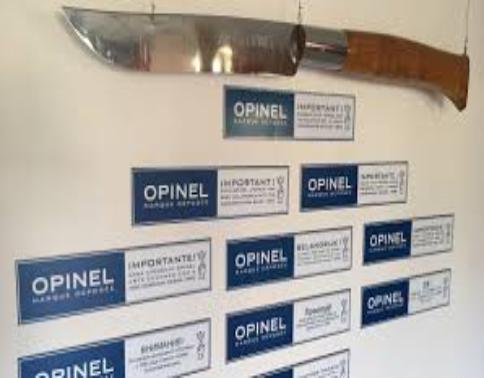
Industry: Necessities